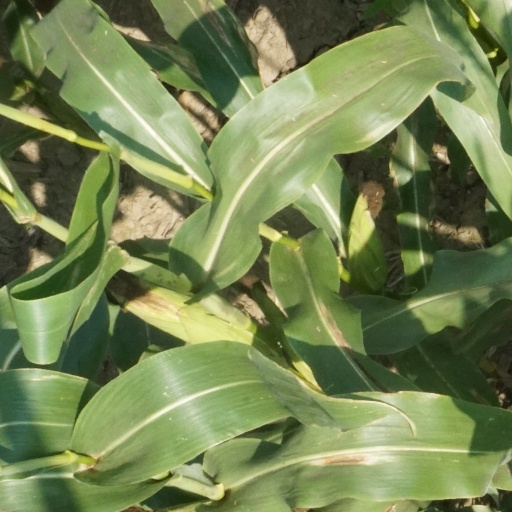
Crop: maize; corn